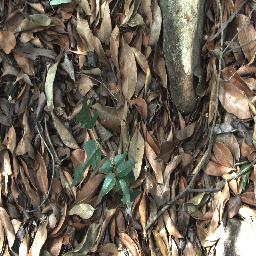
Label: negative